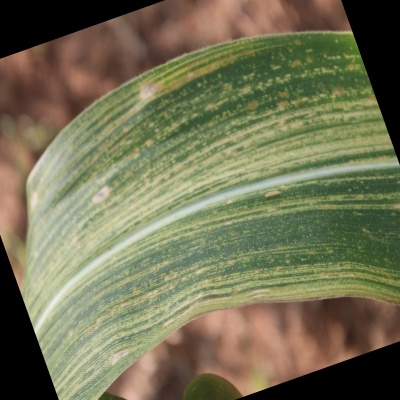
Label: Corn_(Maize)___Maize_Streak_Virus